Abubakar Shekau

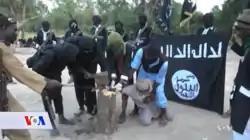
Amputation led by Boko Haram.

With the rise of the Islamic State in Iraq and Syria during 2014 and 2015, Shekau faced pressure from his commanders and soldiers to pledge his allegiance to IS leader Abu Bakr al-Baghdadi. A history of the group says that Shekau "was compelled to give allegiance, and that was through a coming together of the military commanders, and after he became convinced that the matter was about to go out of his hand, and that his throne would be shaken and emptied of him if he did not give allegiance".